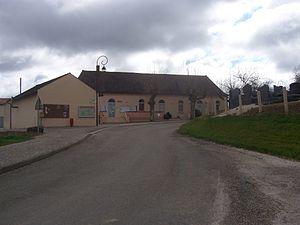
Mairie de Diconne
Diconne est une commune française située dans le département de Saône-et-Loire en région Bourgogne-Franche-Comté.